Sholl & Fay

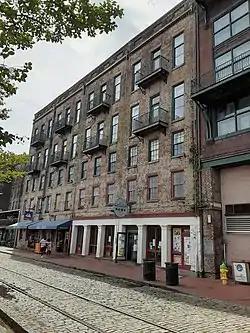
102–110 East Bay Street, in Savannah, Georgia, was the work of Sholl & Fay in 1857

Sholl & Fay was the architectural firm of Charles Sholl and Calvin Fay which was active in the 19th century. The partnership existed between 1852 and 1857. They were responsible for the renovations of the City Exchange, Savannah Medical College and several Italianate buildings in Savannah, Georgia, where they were based.